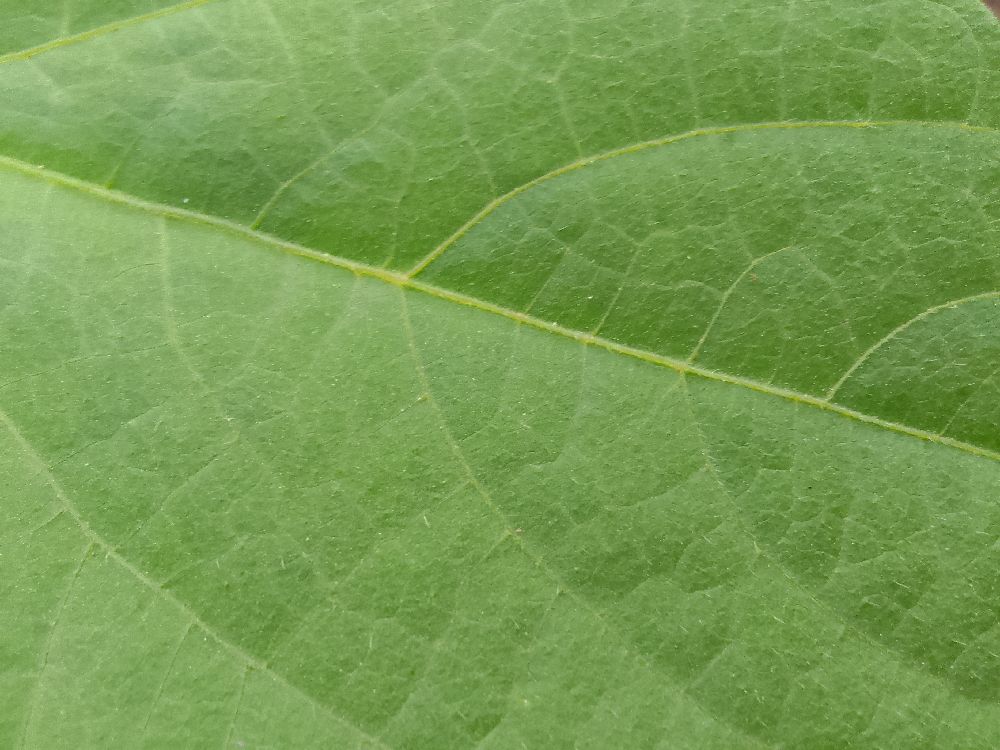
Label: healthy